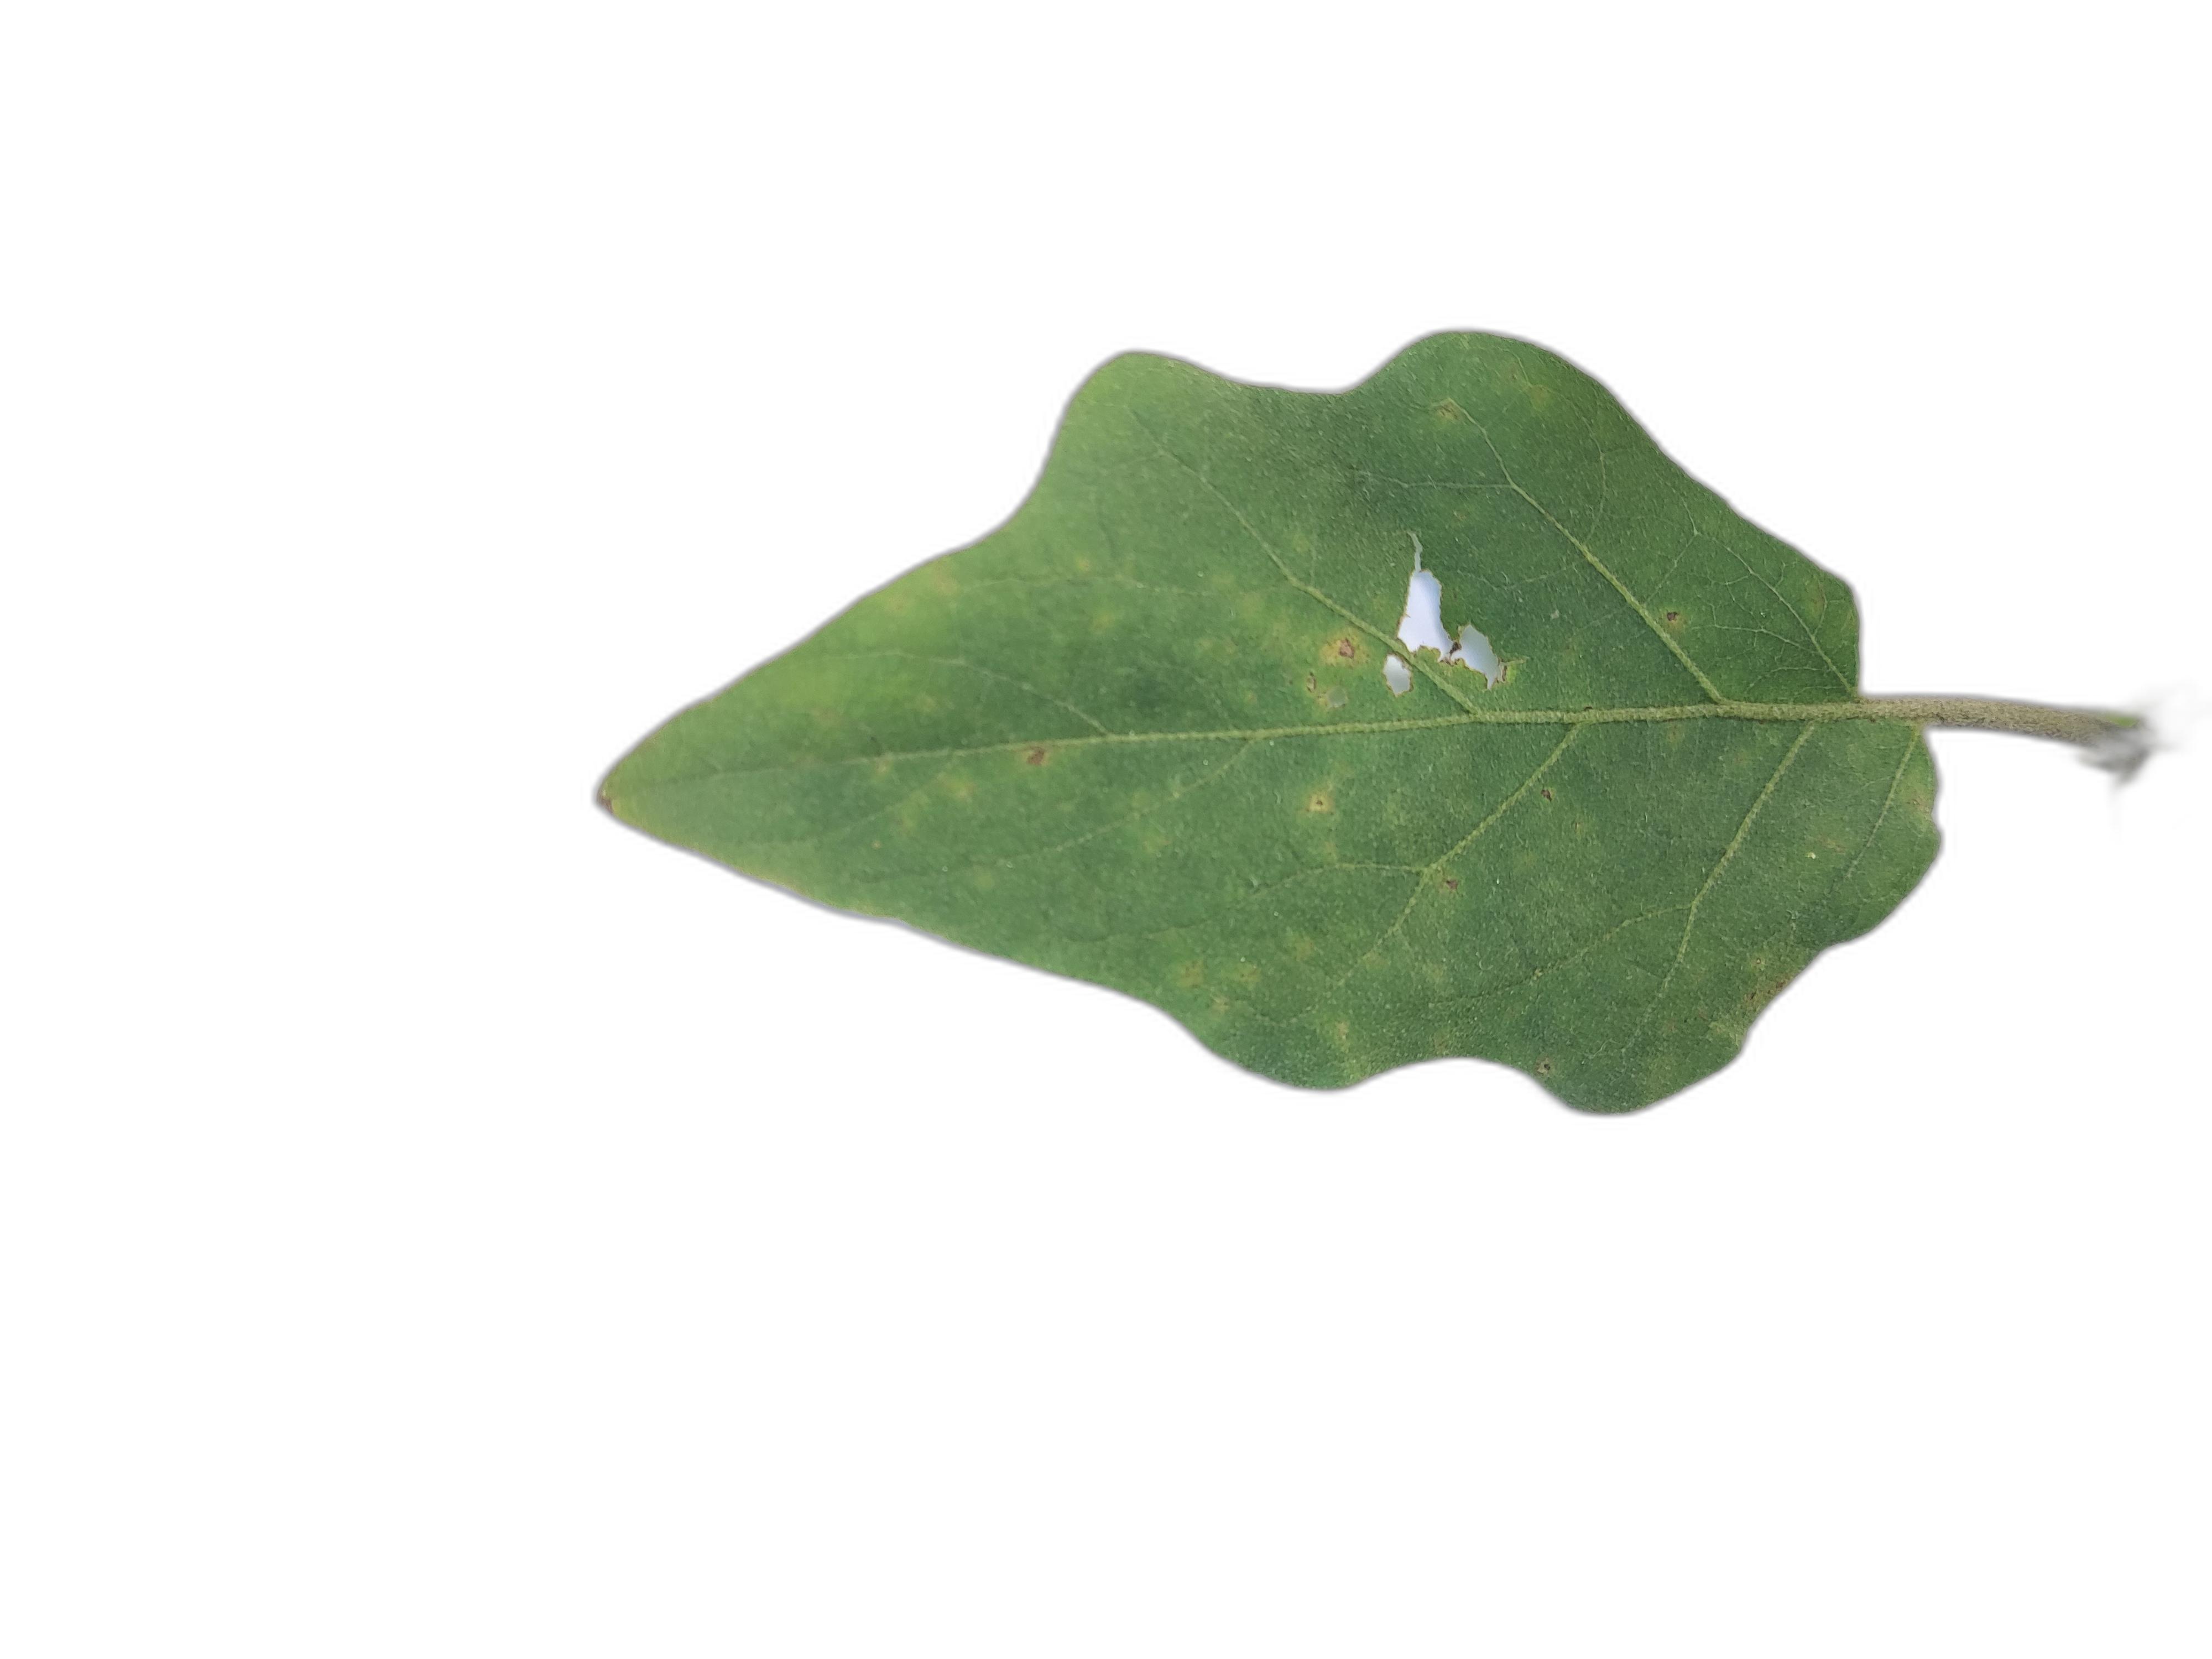
Label: Insect Pest Disease